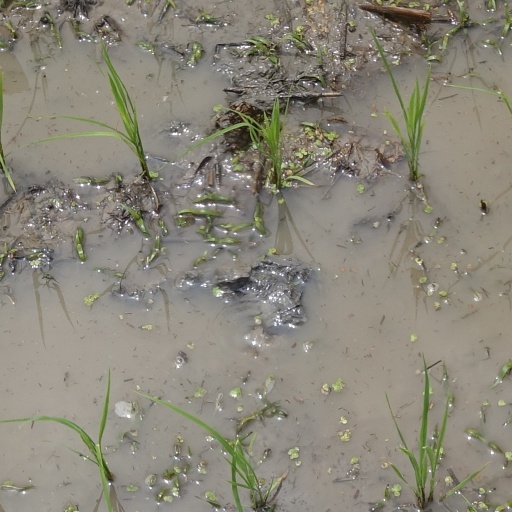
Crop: rice